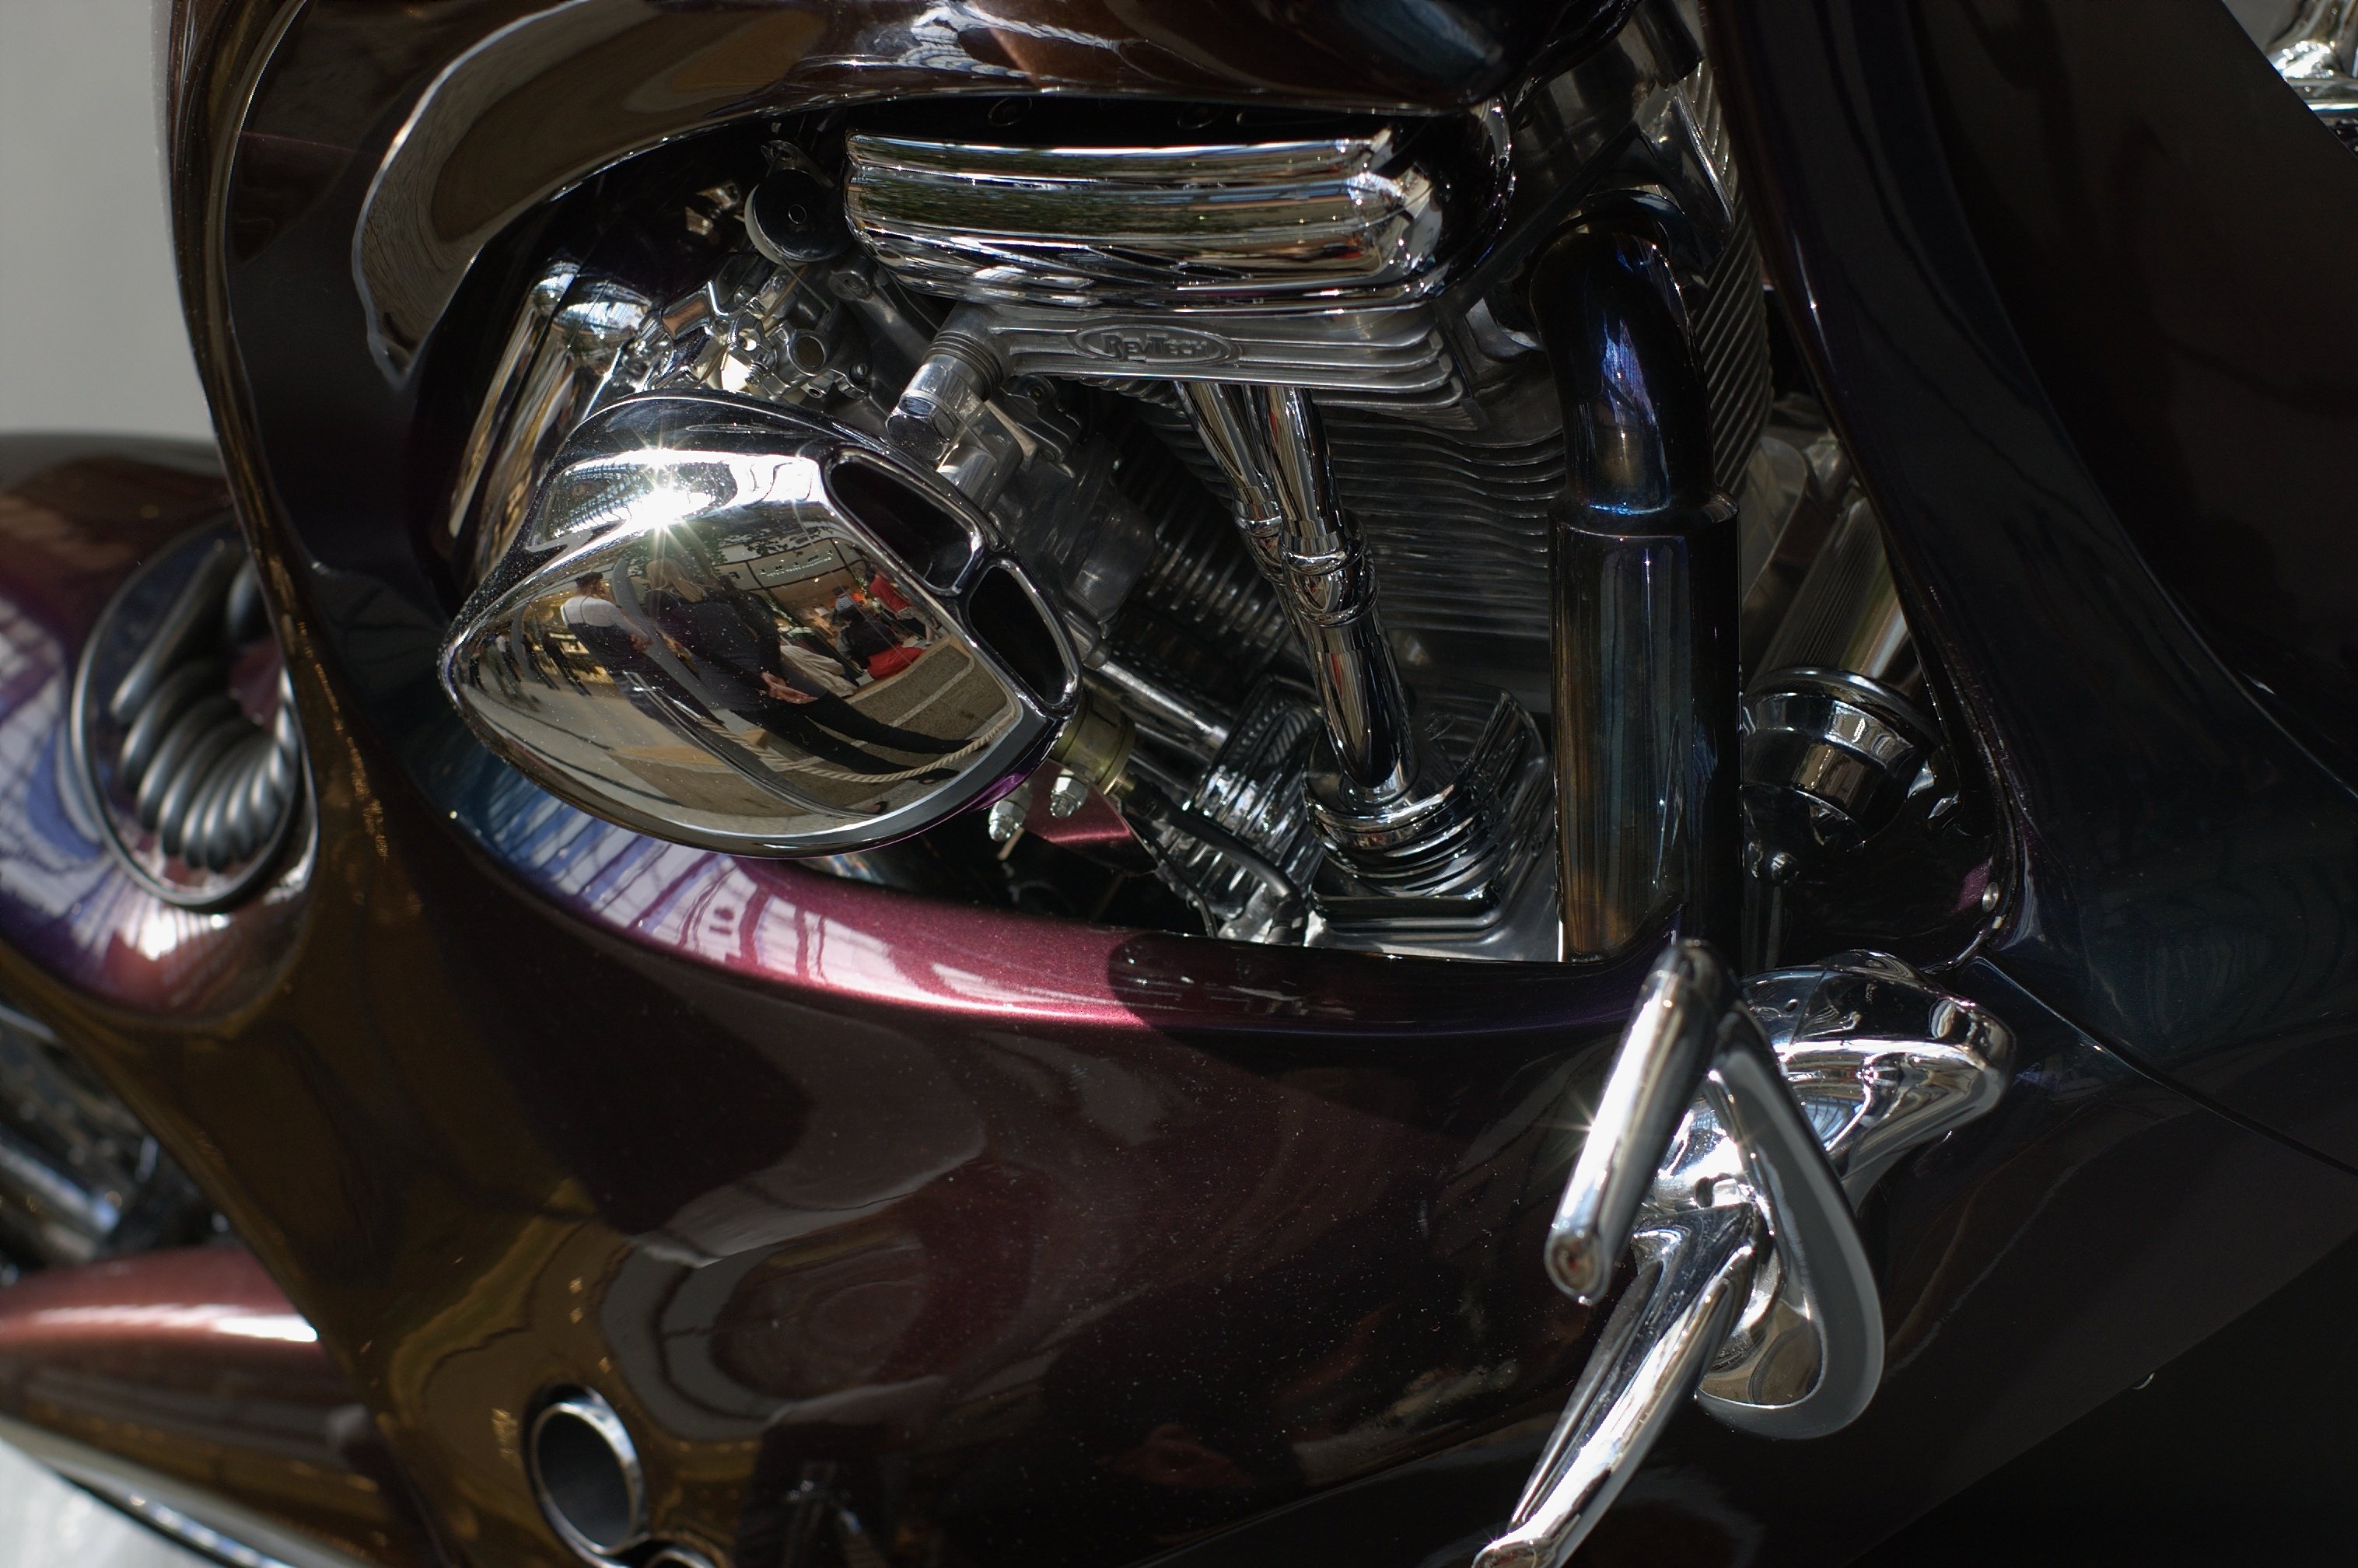
car, wheel, window, glass, vehicle, motorcycle, 50mm, engine, rawtherapee, germany, deutschland, berlin, pentax, chopper, lenstagged, steffenzahn, k100d, justpentax, iamflickr, fa50, fa50mm, smcpentaxfa11450mm, pentaxfa50mm, smcpfa50mmf14, hollister, custombike, cruiser, land vehicle, automobile make